Howard Schultz

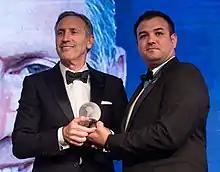
Schultz receiving an award in Washington, D.C., 2018

In 1996, Howard and Sheri Schultz co-founded the Schultz Family Foundation, which supports Onward Youth, aimed at promoting employment for young people between the ages of 16 and 24 who are not in school and not working, and Onward Veterans, which is poised to help post-9/11 military veterans to successfully transition to civilian life.